Road rage

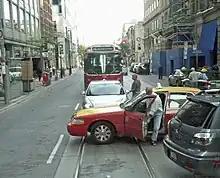
Two drivers emerging from their cars to express anger at a road situation in Ontario, Canada

Road rage is aggressive or angry behavior exhibited by people driving a vehicle. These behaviors include rude and verbal insults, yelling, physical threats or dangerous driving methods targeted at other drivers, pedestrians, or cyclists in an effort to intimidate or release frustration. Road rage can lead to altercations, damage to property, assaults, and collisions that result in serious physical injuries or even death. Behaviour has included (but is not limited to) cutting motorists off, inappropriate honking, flashing headlights, using obscene gestures, flipping off another driver, swerving, tailgating, brake checking, and physical confrontation.